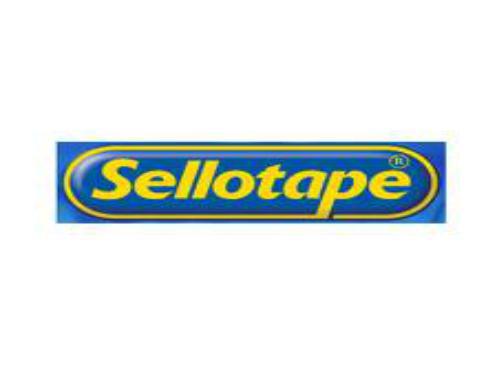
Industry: Necessities